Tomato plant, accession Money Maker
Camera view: horizontal (90 deg, fisheye); turntable rotation: 60 degrees
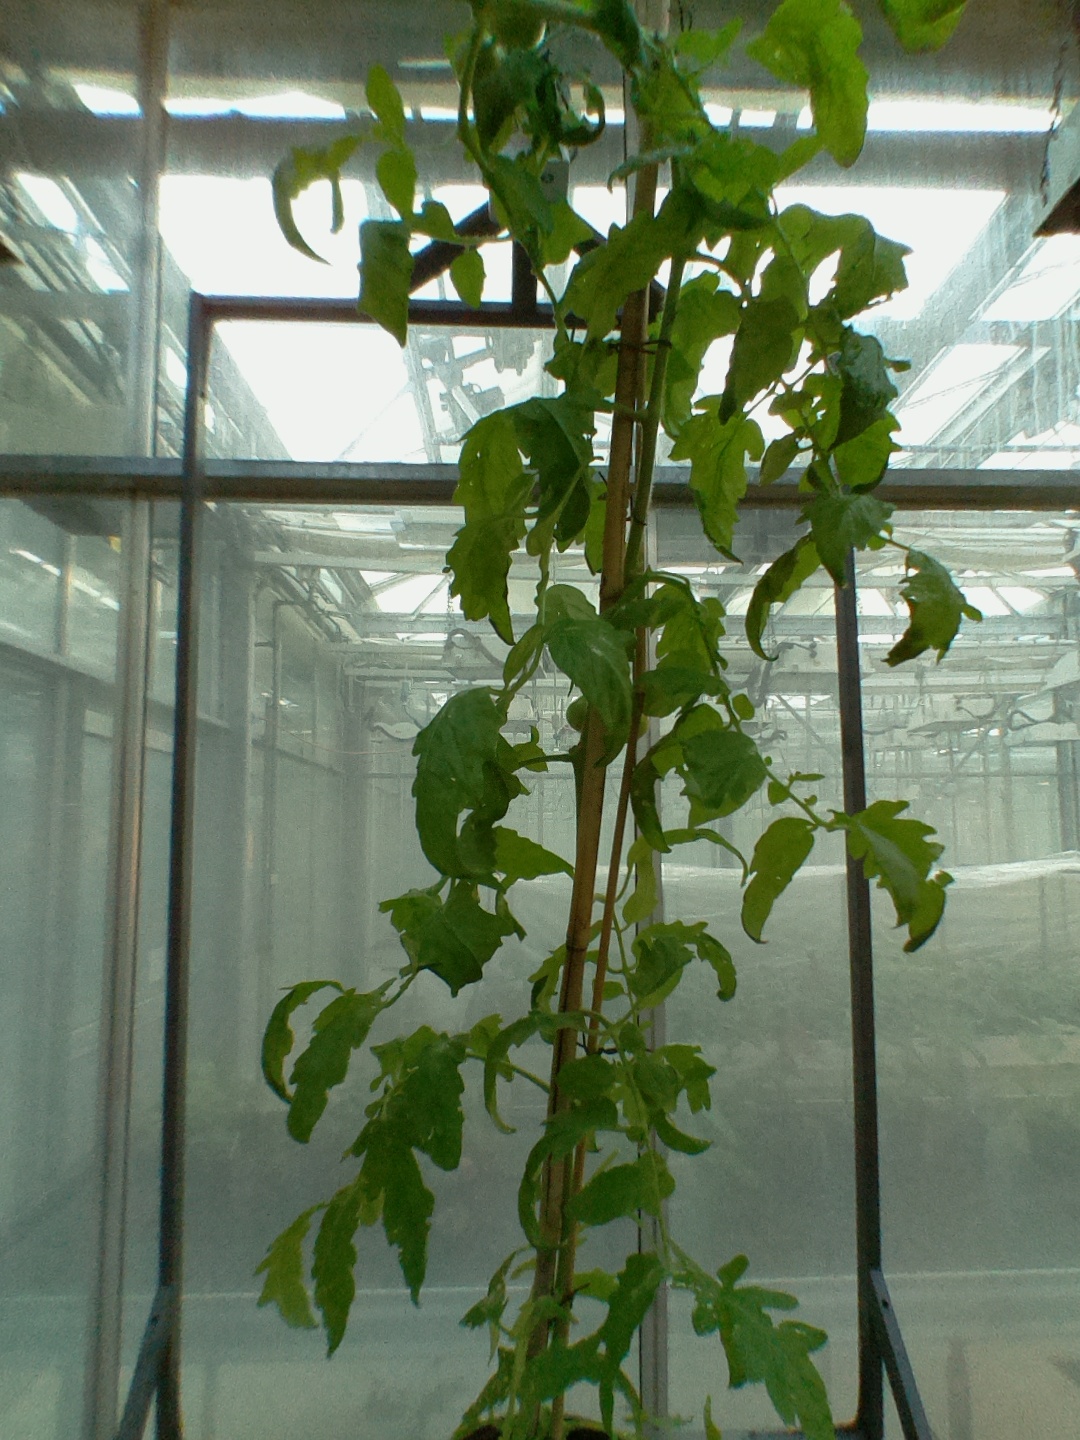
BBCH growth stage 73: 30%-40% of final fruit size